Sinop, Turkey

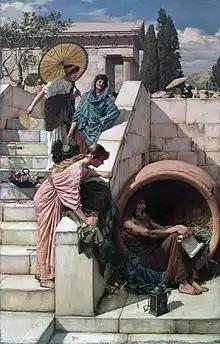
Sinope is the birthplace of the famous Greek philosopher Diogenes.

The Roman general Lucullus conquered Sinope in 70 BC, and Julius Caesar established a Roman colony there, Colonia Julia Felix, in 47 BC. Mithradates Eupator was born and buried at Sinope, and it was the birthplace of Diogenes; of Diphilus, poet and actor of the New Attic comedy; of the historian Baton; and of the second-century Christian heretic Marcion.